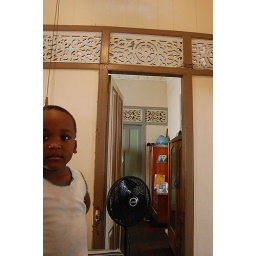
I was standing in one bedroom and looking directly into the other.